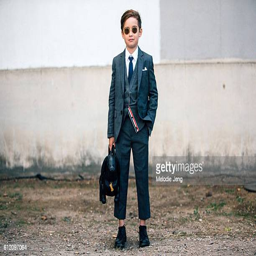
person wears a suit and person outside the show